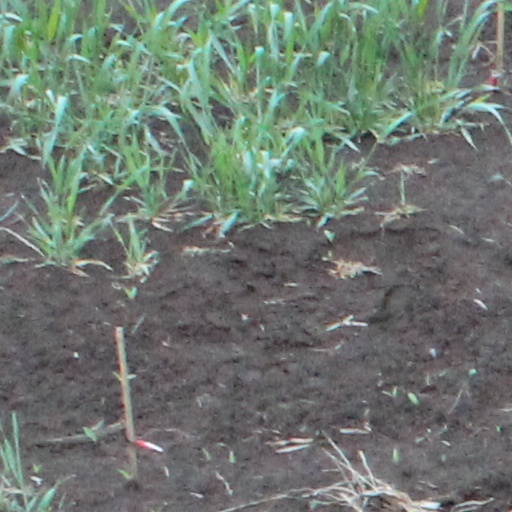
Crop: wheat